Jon Moxley

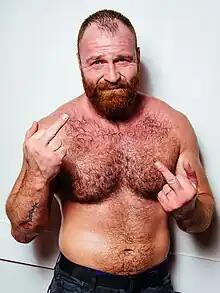
Moxley in 2021

Jonathan David Good (born December 7, 1985) is an American professional wrestler. He is signed to All Elite Wrestling (AEW), where he performs under the ring name Jon Moxley and is the leader of the Death Riders. He is a record setting four-time AEW World Champion and a one-time AEW International Champion. He also makes appearances for New Japan Pro-Wrestling (NJPW), where he is a former IWGP World Heavyweight Champion and a former two-time IWGP United States Heavyweight Champion. He became widely known for his tenure with WWE, where he performed under the ring name Dean Ambrose from 2011 to 2019.